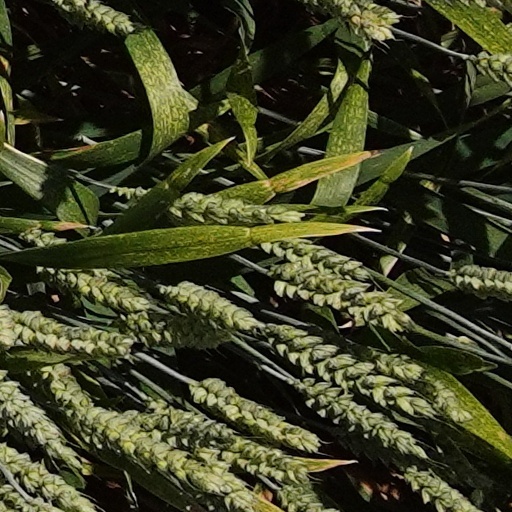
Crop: wheat